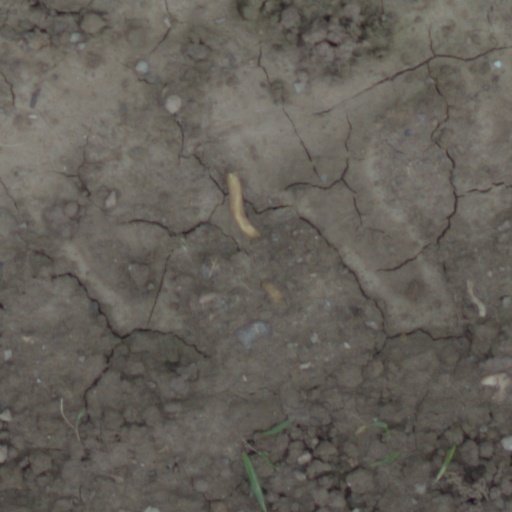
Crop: wheat